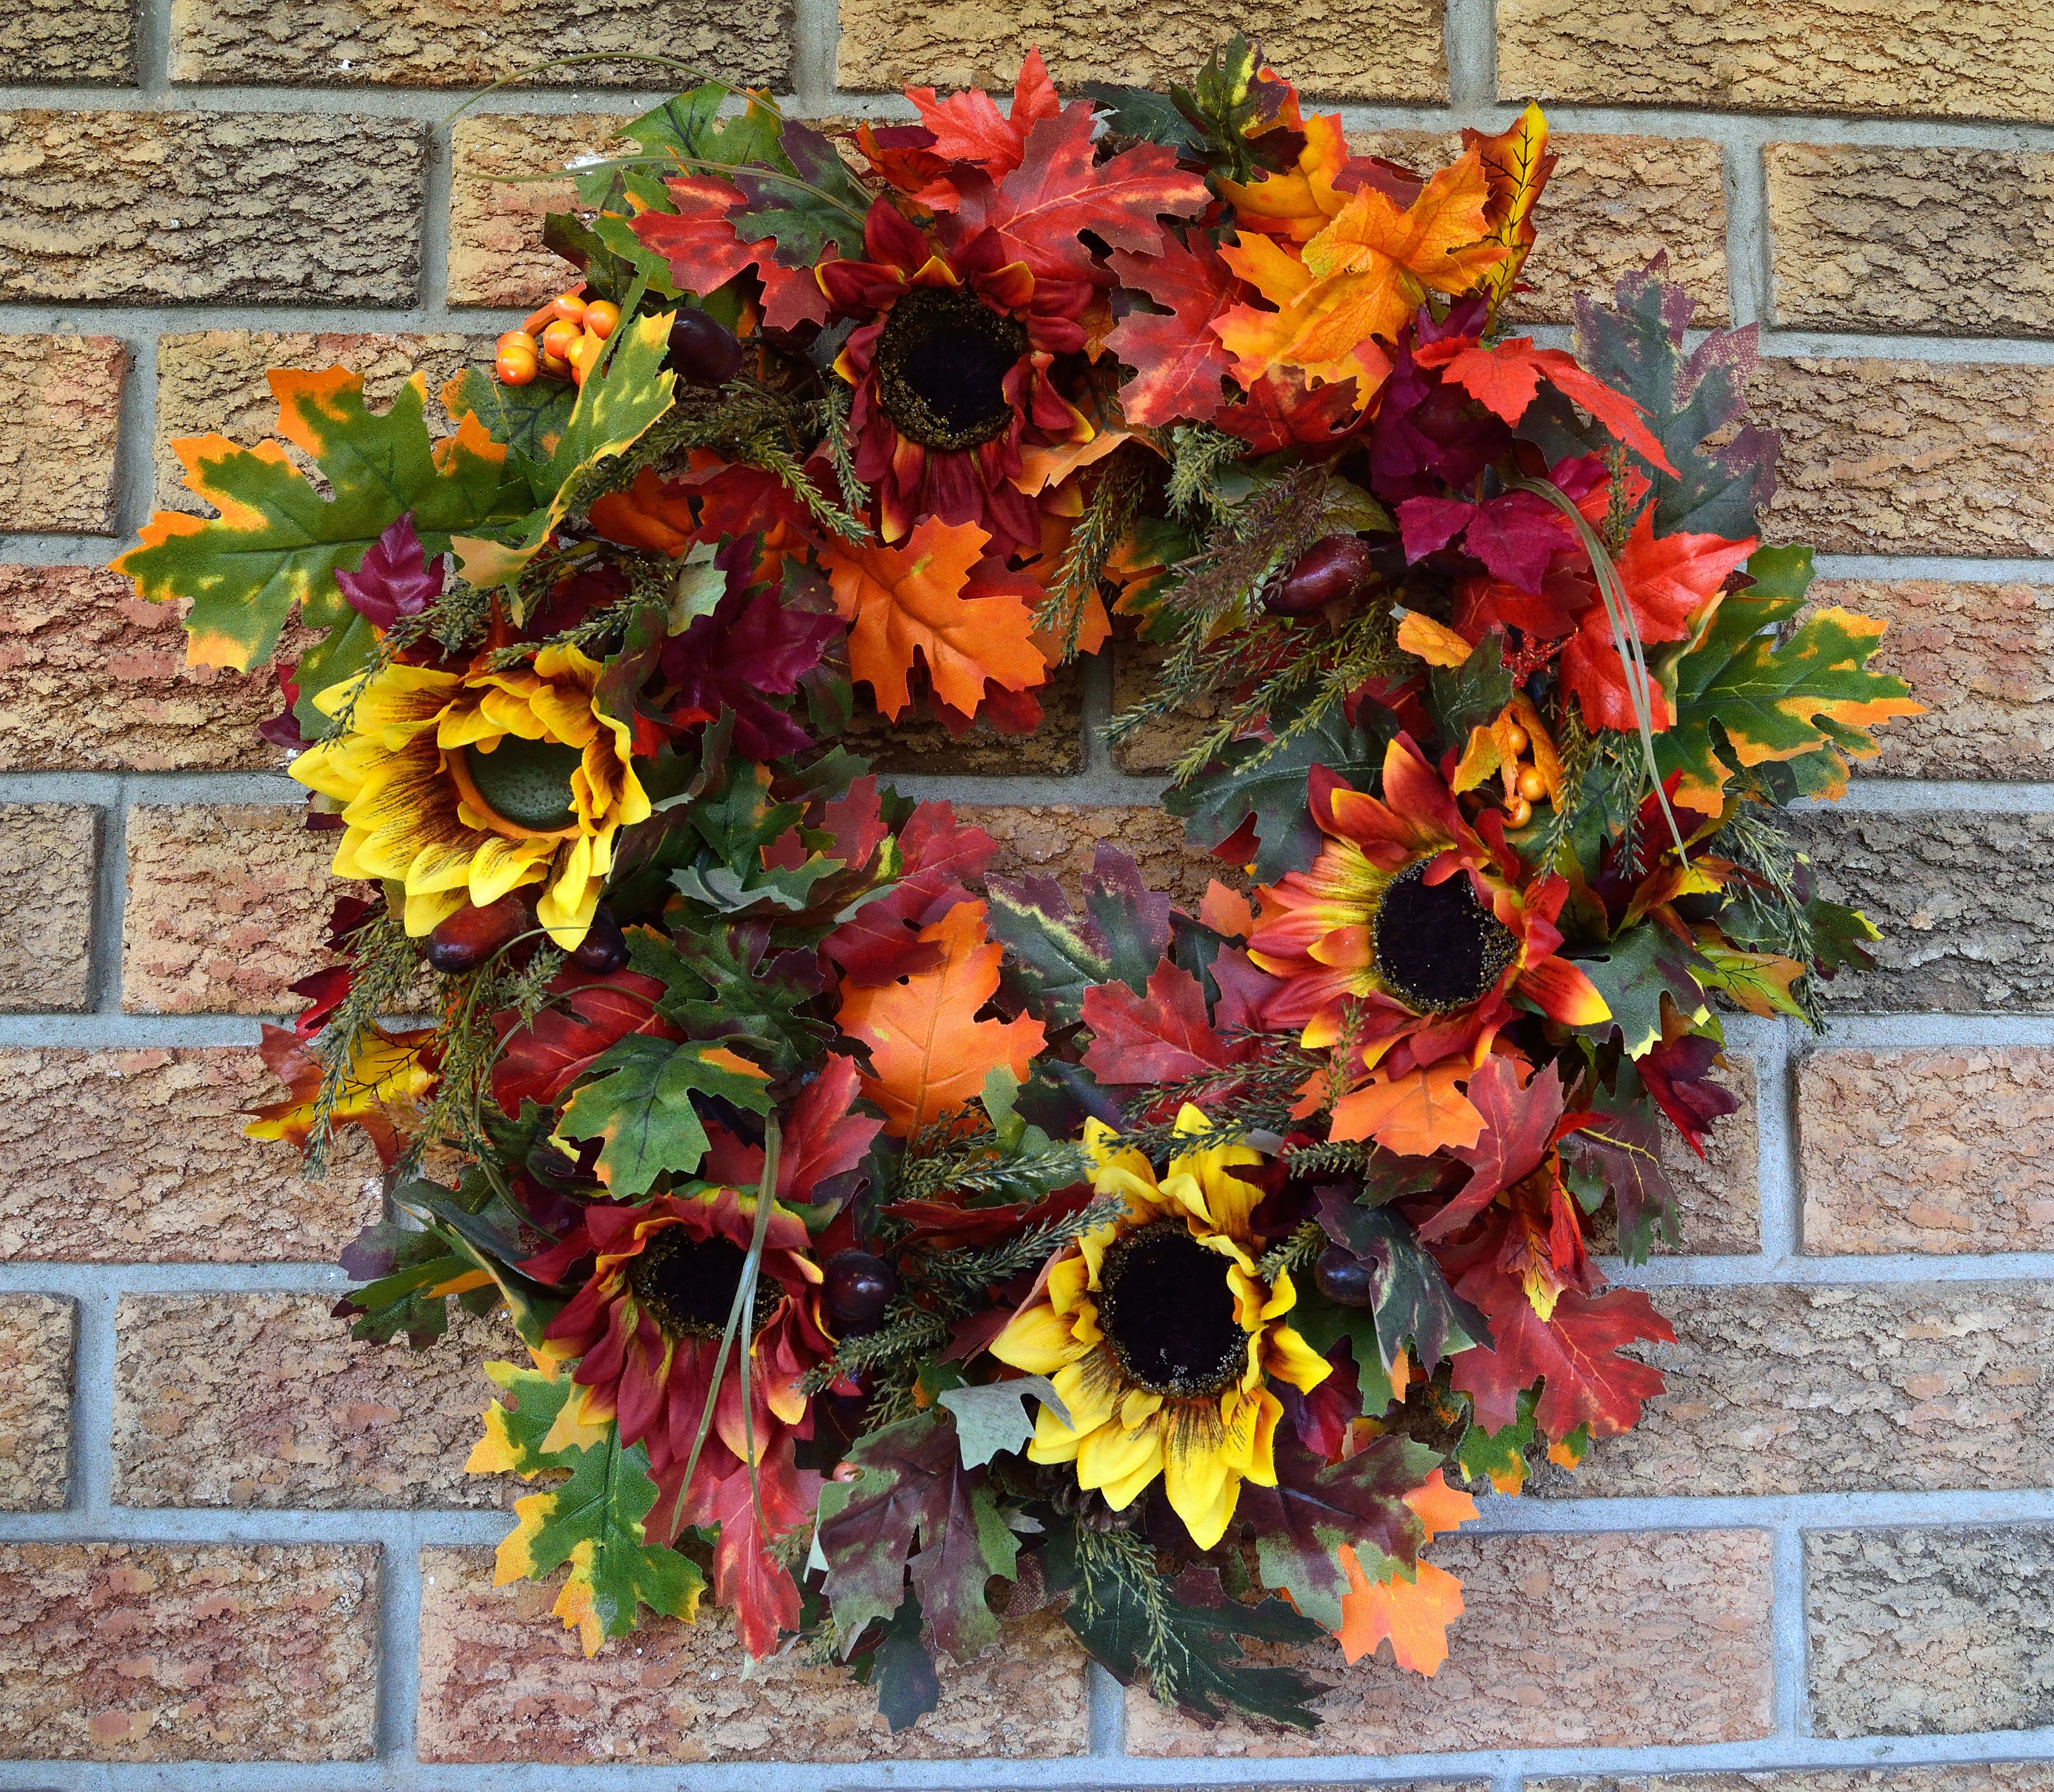
plant, leaf, fall, flower, wall, decoration, orange, red, autumn, hanging, brick, decor, season, wreath, festive, ornament, christmas decoration, thanksgiving, leaves, decorative, seasonal, november, october, floristry, floral design, flower arranging